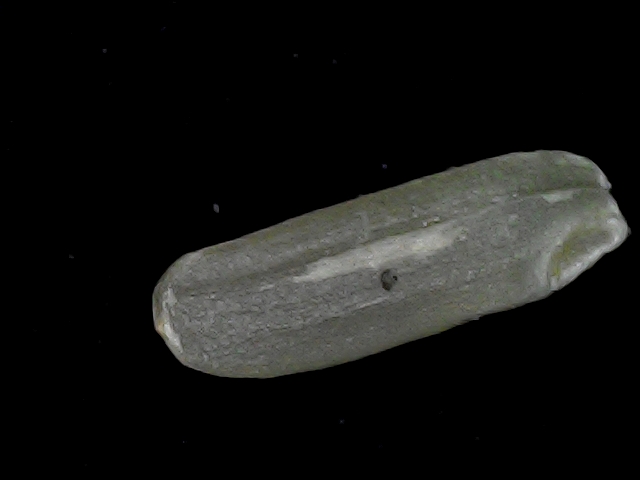
Rice variety: BD75